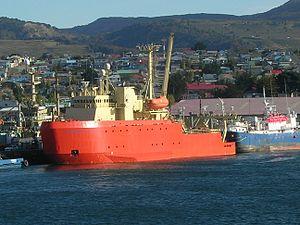
Le RV Laurence M. Gould est un brise-glace navire océanographique exploité par la Fondation nationale pour la science pour des recherches sur l'océan Austral. Le navire porte le nom de Laurence McKinley Gould, un scientifique américain qui avait exploré l’Arctique et l’Antarctique. Il a été commandant en second de la première expédition de l’amiral Richard Byrd en Antarctique de 1928 à 1930. Il a aidé à mettre en place une base d’exploration à Little America sur la barrière de Ross, dans la baie des Baleines.
Un brise-glace est un navire utilisé pour ouvrir ou maintenir ouvertes des voies de navigation dans les eaux prises par la banquise.